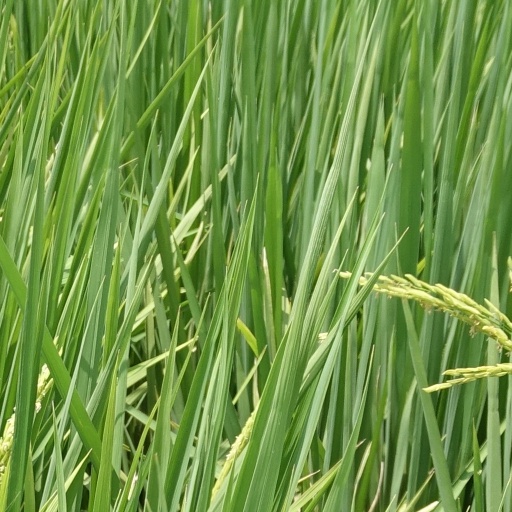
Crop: rice